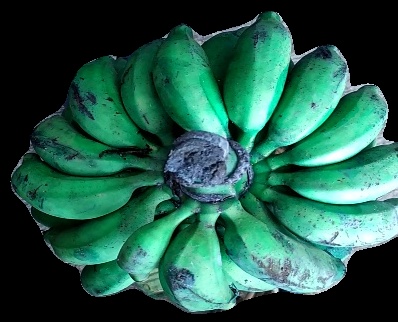
Variety: rasbale
Grade: grade3